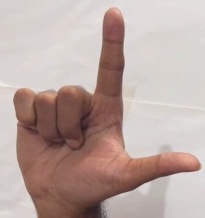
ASL sign: L